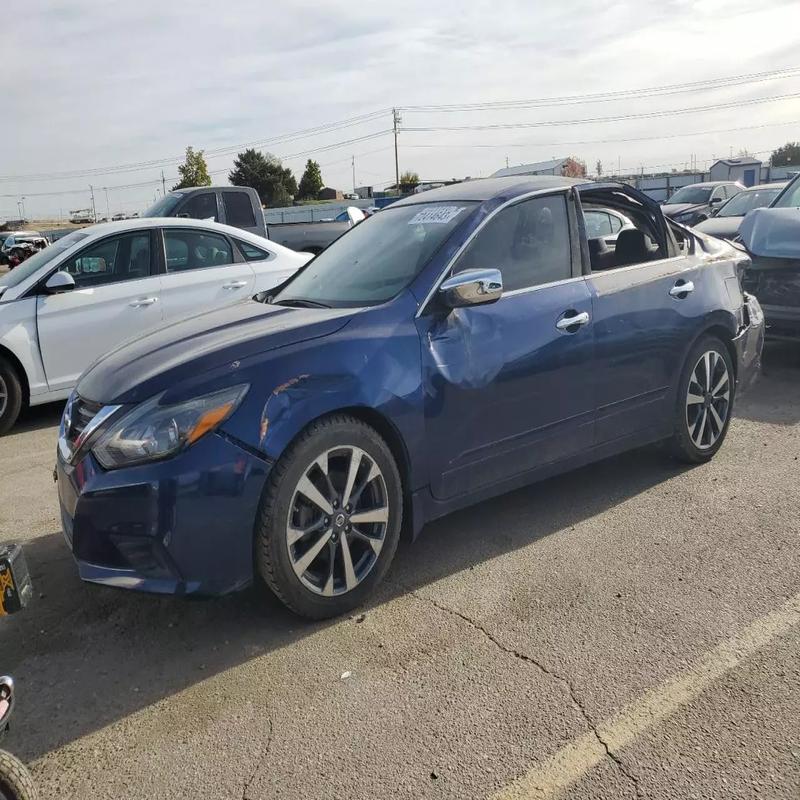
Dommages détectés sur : aile avant gauche, porte avant gauche, porte arrière gauche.
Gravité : majeur